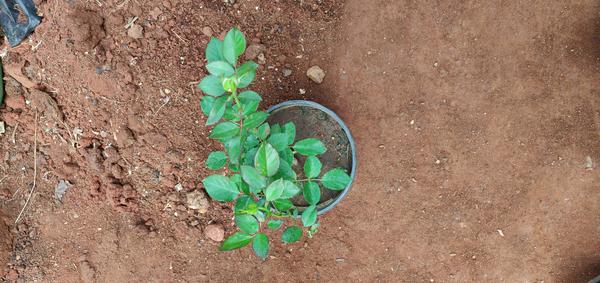
Plant: Rose